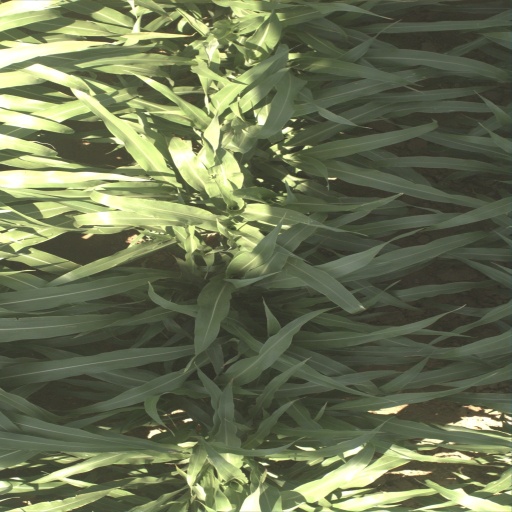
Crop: sorghum